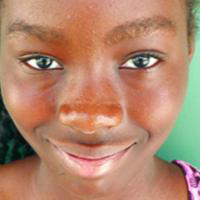
Age group: age 11-20